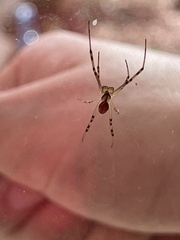
Species: Lactrodectus_hesperus